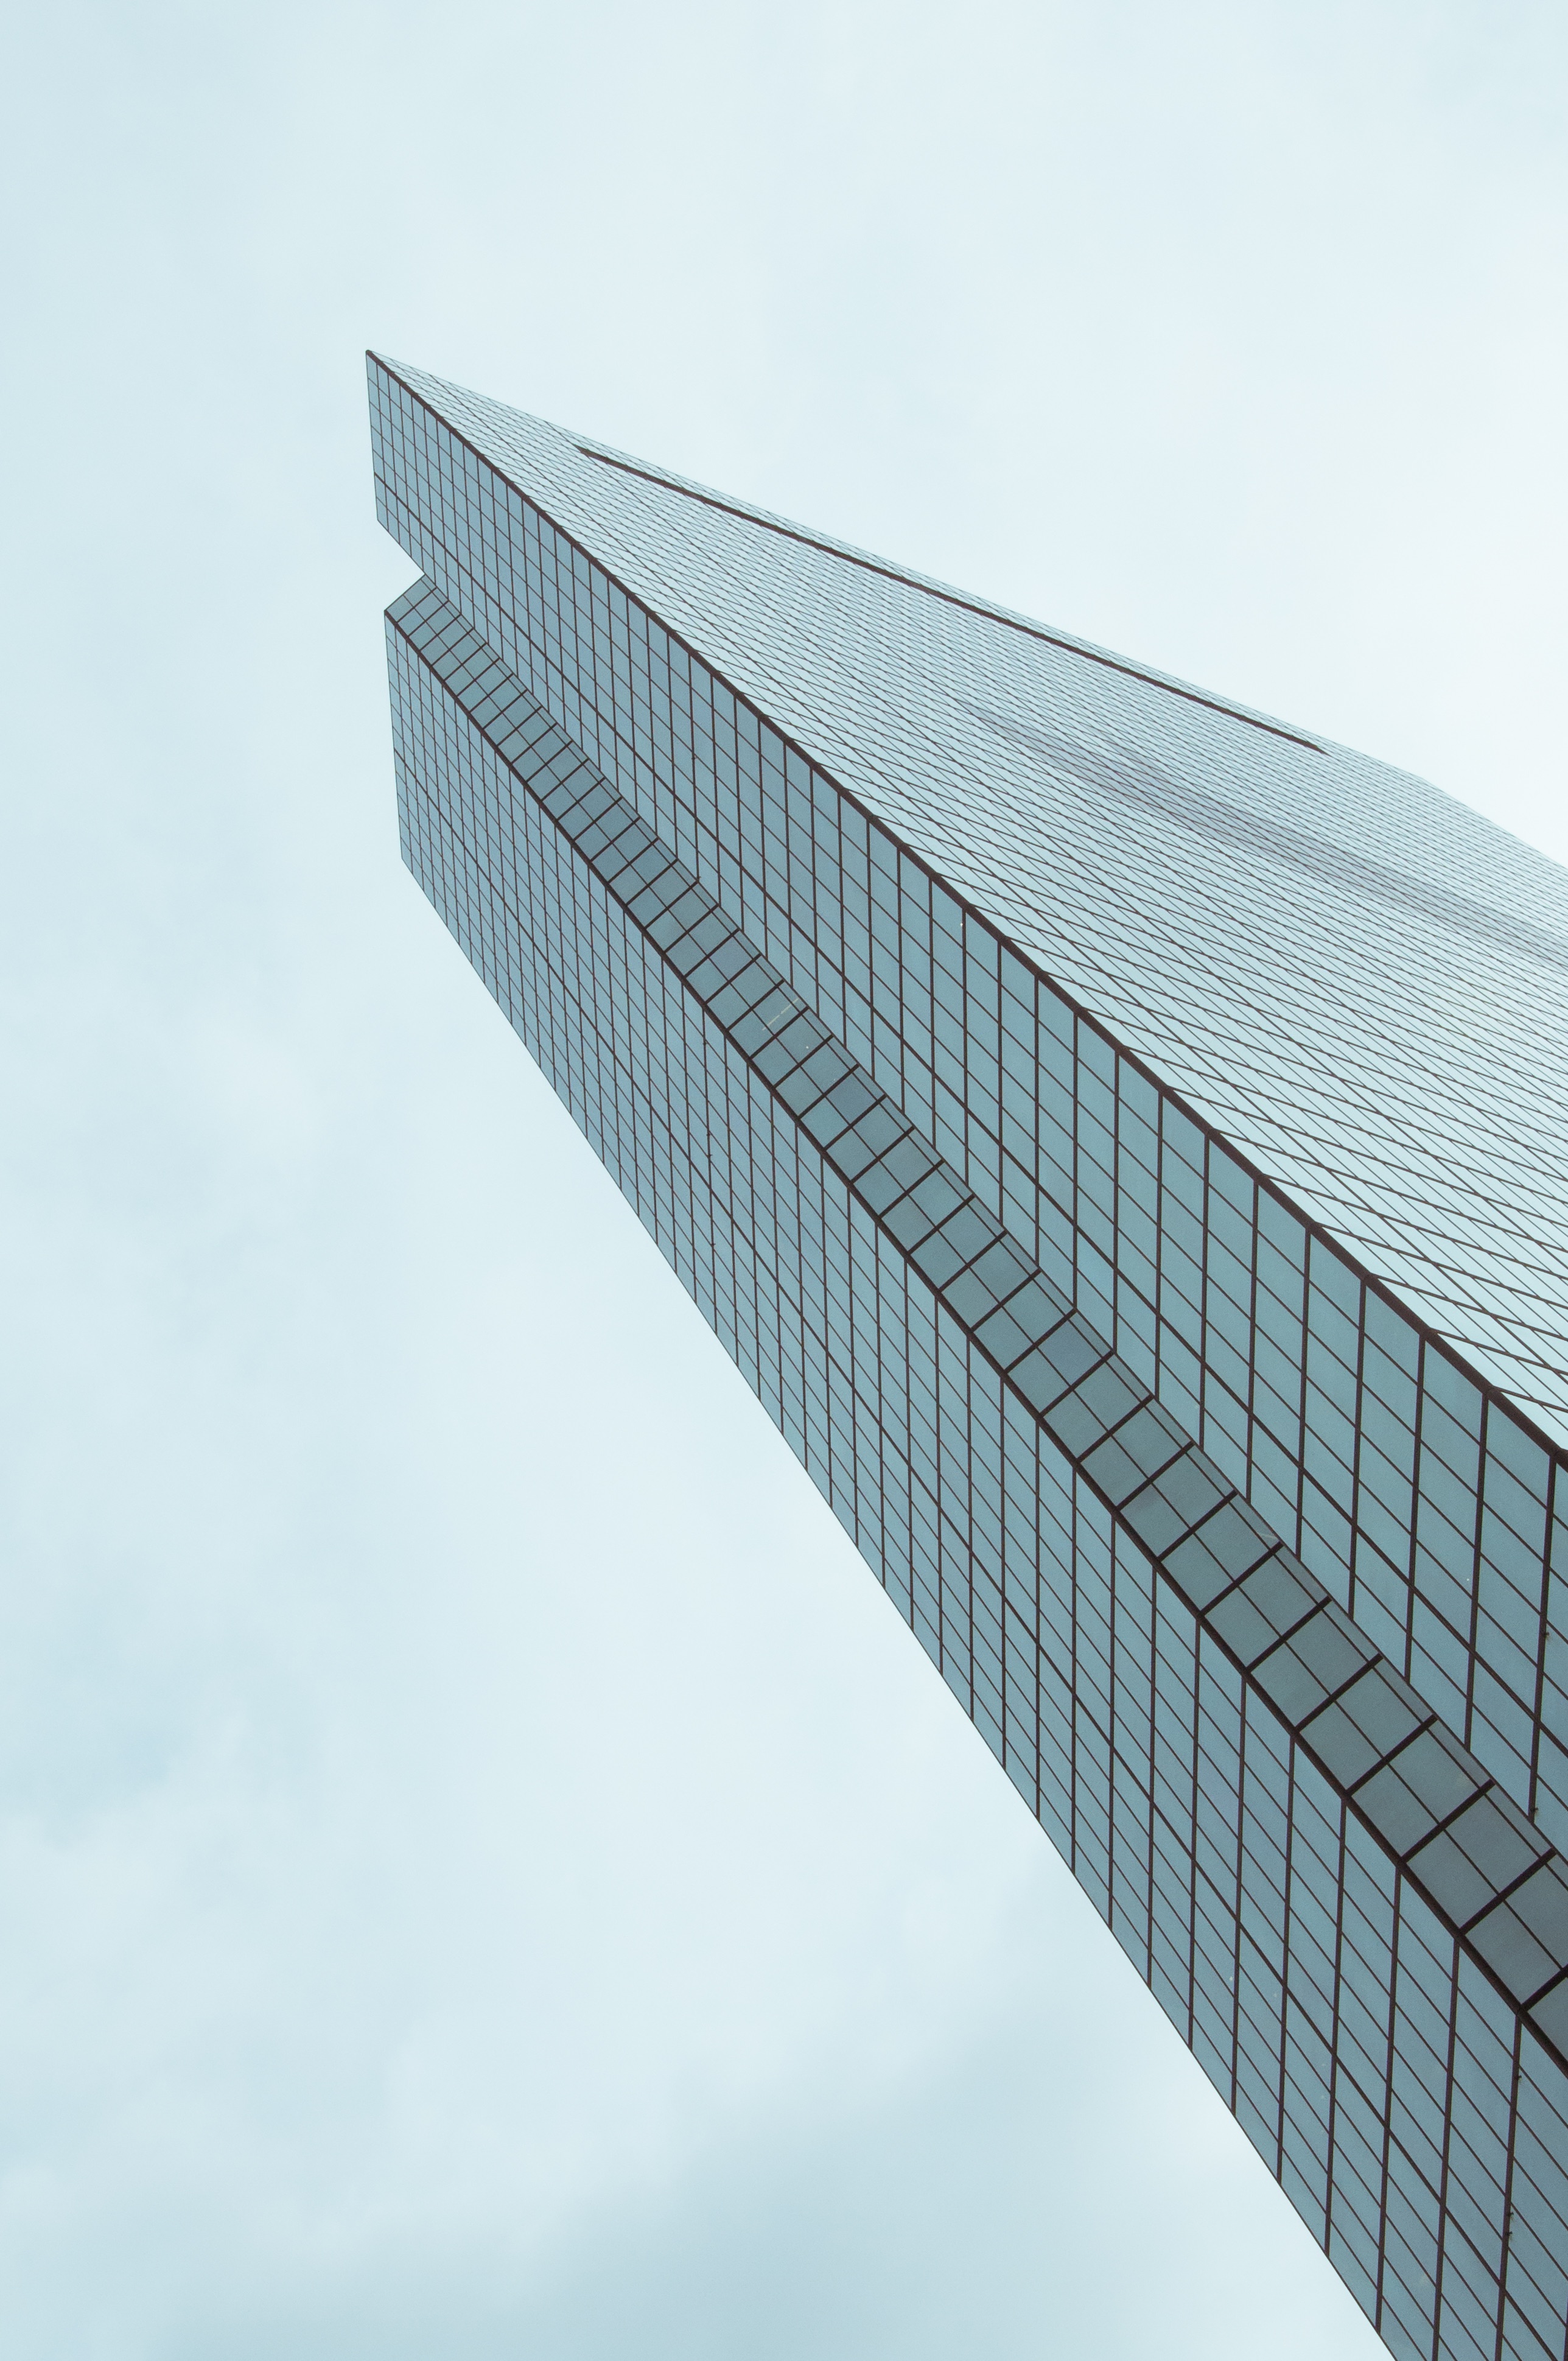
wing, architecture, structure, window, glass, building, skyscraper, line, facade, stadium, tower block, shape, sport venue